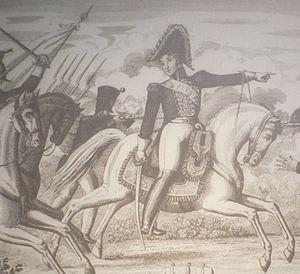
le Général Girardin à la bataille de Montmirail est à la tête de cuirassiers.
Alexandre Louis Robert de Girardin d'Ermenonville, né le 13 février 1776 à Paris et mort le 5 août 1855 dans cette même ville, est un général français de la Révolution et de l’Empire, et premier veneur de Louis XVIII et de Charles X.